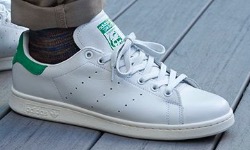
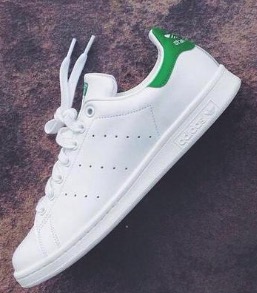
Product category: misc
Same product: yes